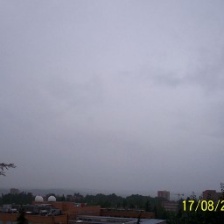
Cloud type: Nimbostratus